Jiří Grossmann

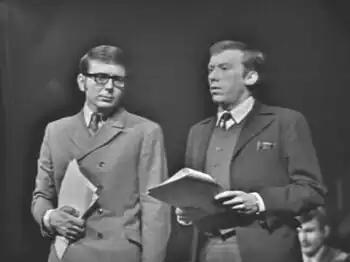
Jiří Grossmann with Miloslav Šimek in "Návštěvní den"

Grossmann was born in Prague. After his graduation, he started at the Czech Technical University in Prague, but left in 1962 when he met Miloslav Šimek in the Olympik bar. Grossmann performed with Dixie Party Band in the Olympik Theatre Club, playing on contrabass also. They immediately established a theatre double and started writing poems, short stories and stage plays. Their first theatre group was called Mlok. Grossmann and Šimek's most famous project was "Navštěvní den", a theatre-styled show performed in theatre Semafor.